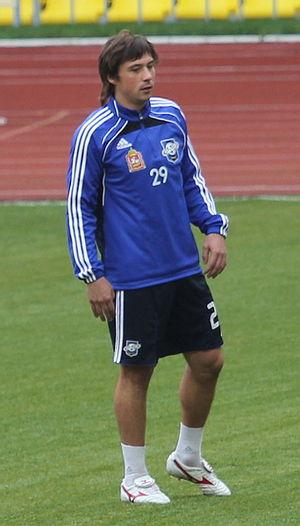
Leanid Kovel, né le 29 juillet 1986 à Smarhon, en République socialiste soviétique de Biélorussie, est un footballeur biélorusse.